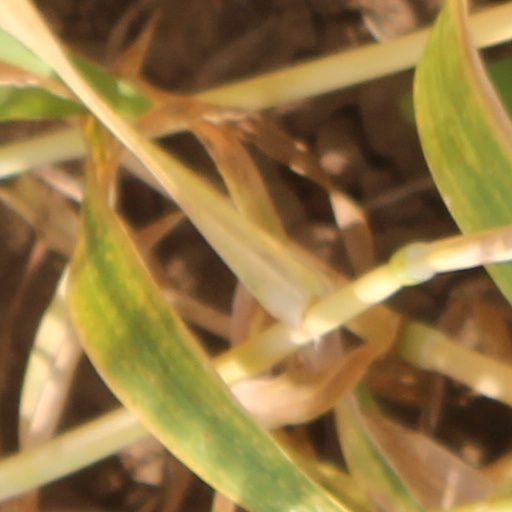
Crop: wheat